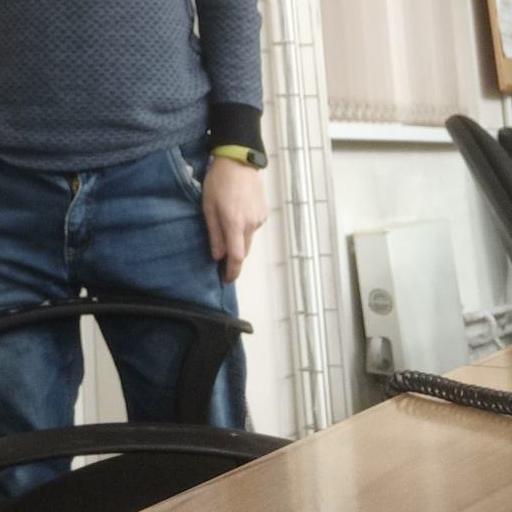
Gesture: no_gesture